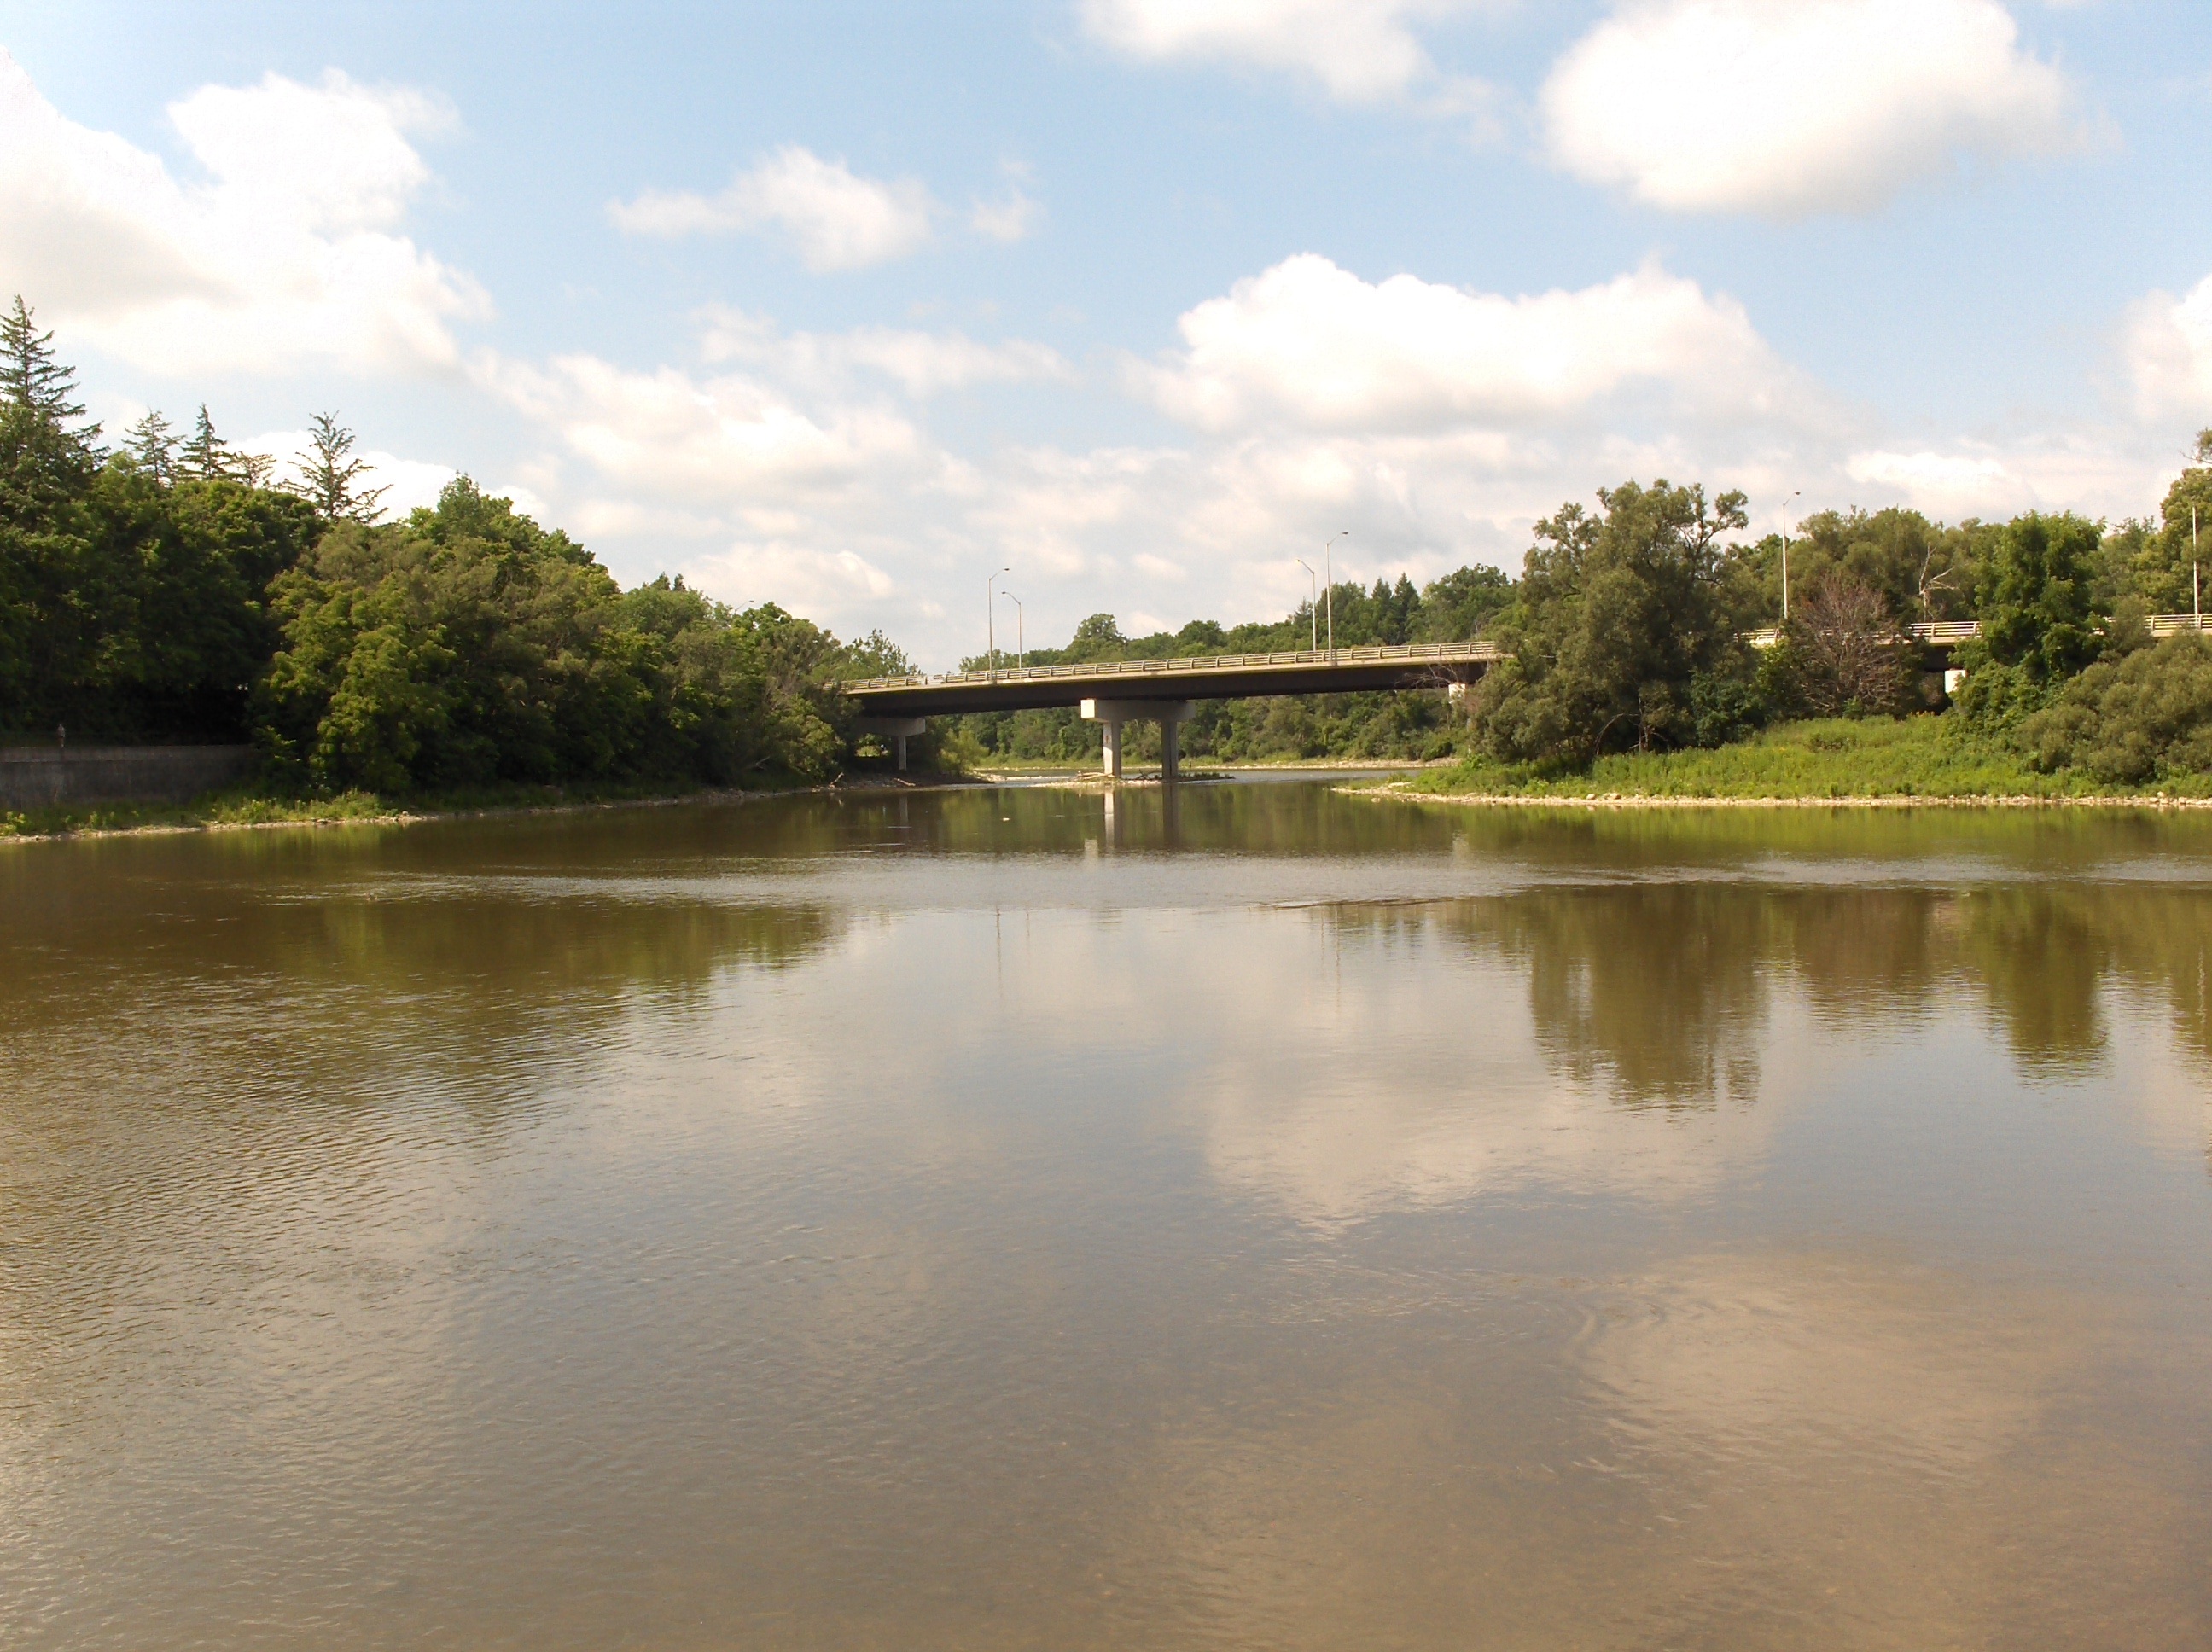
landscape, tree, water, bridge, lake, river, pond, green, reflection, reservoir, waterway, body of water, trees, wetland, thames, loch, riverside, water reflection, fish pond